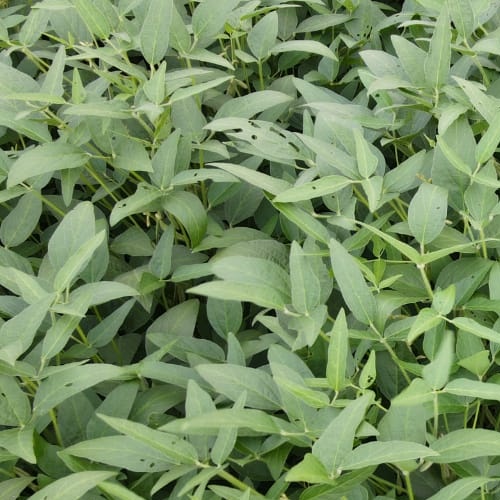
Label: Diabrotica_speciosa